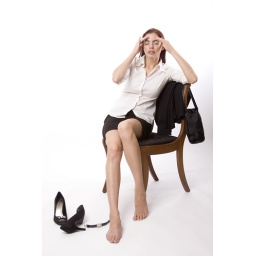
Woman in business attire sitting on a chair and holding her head